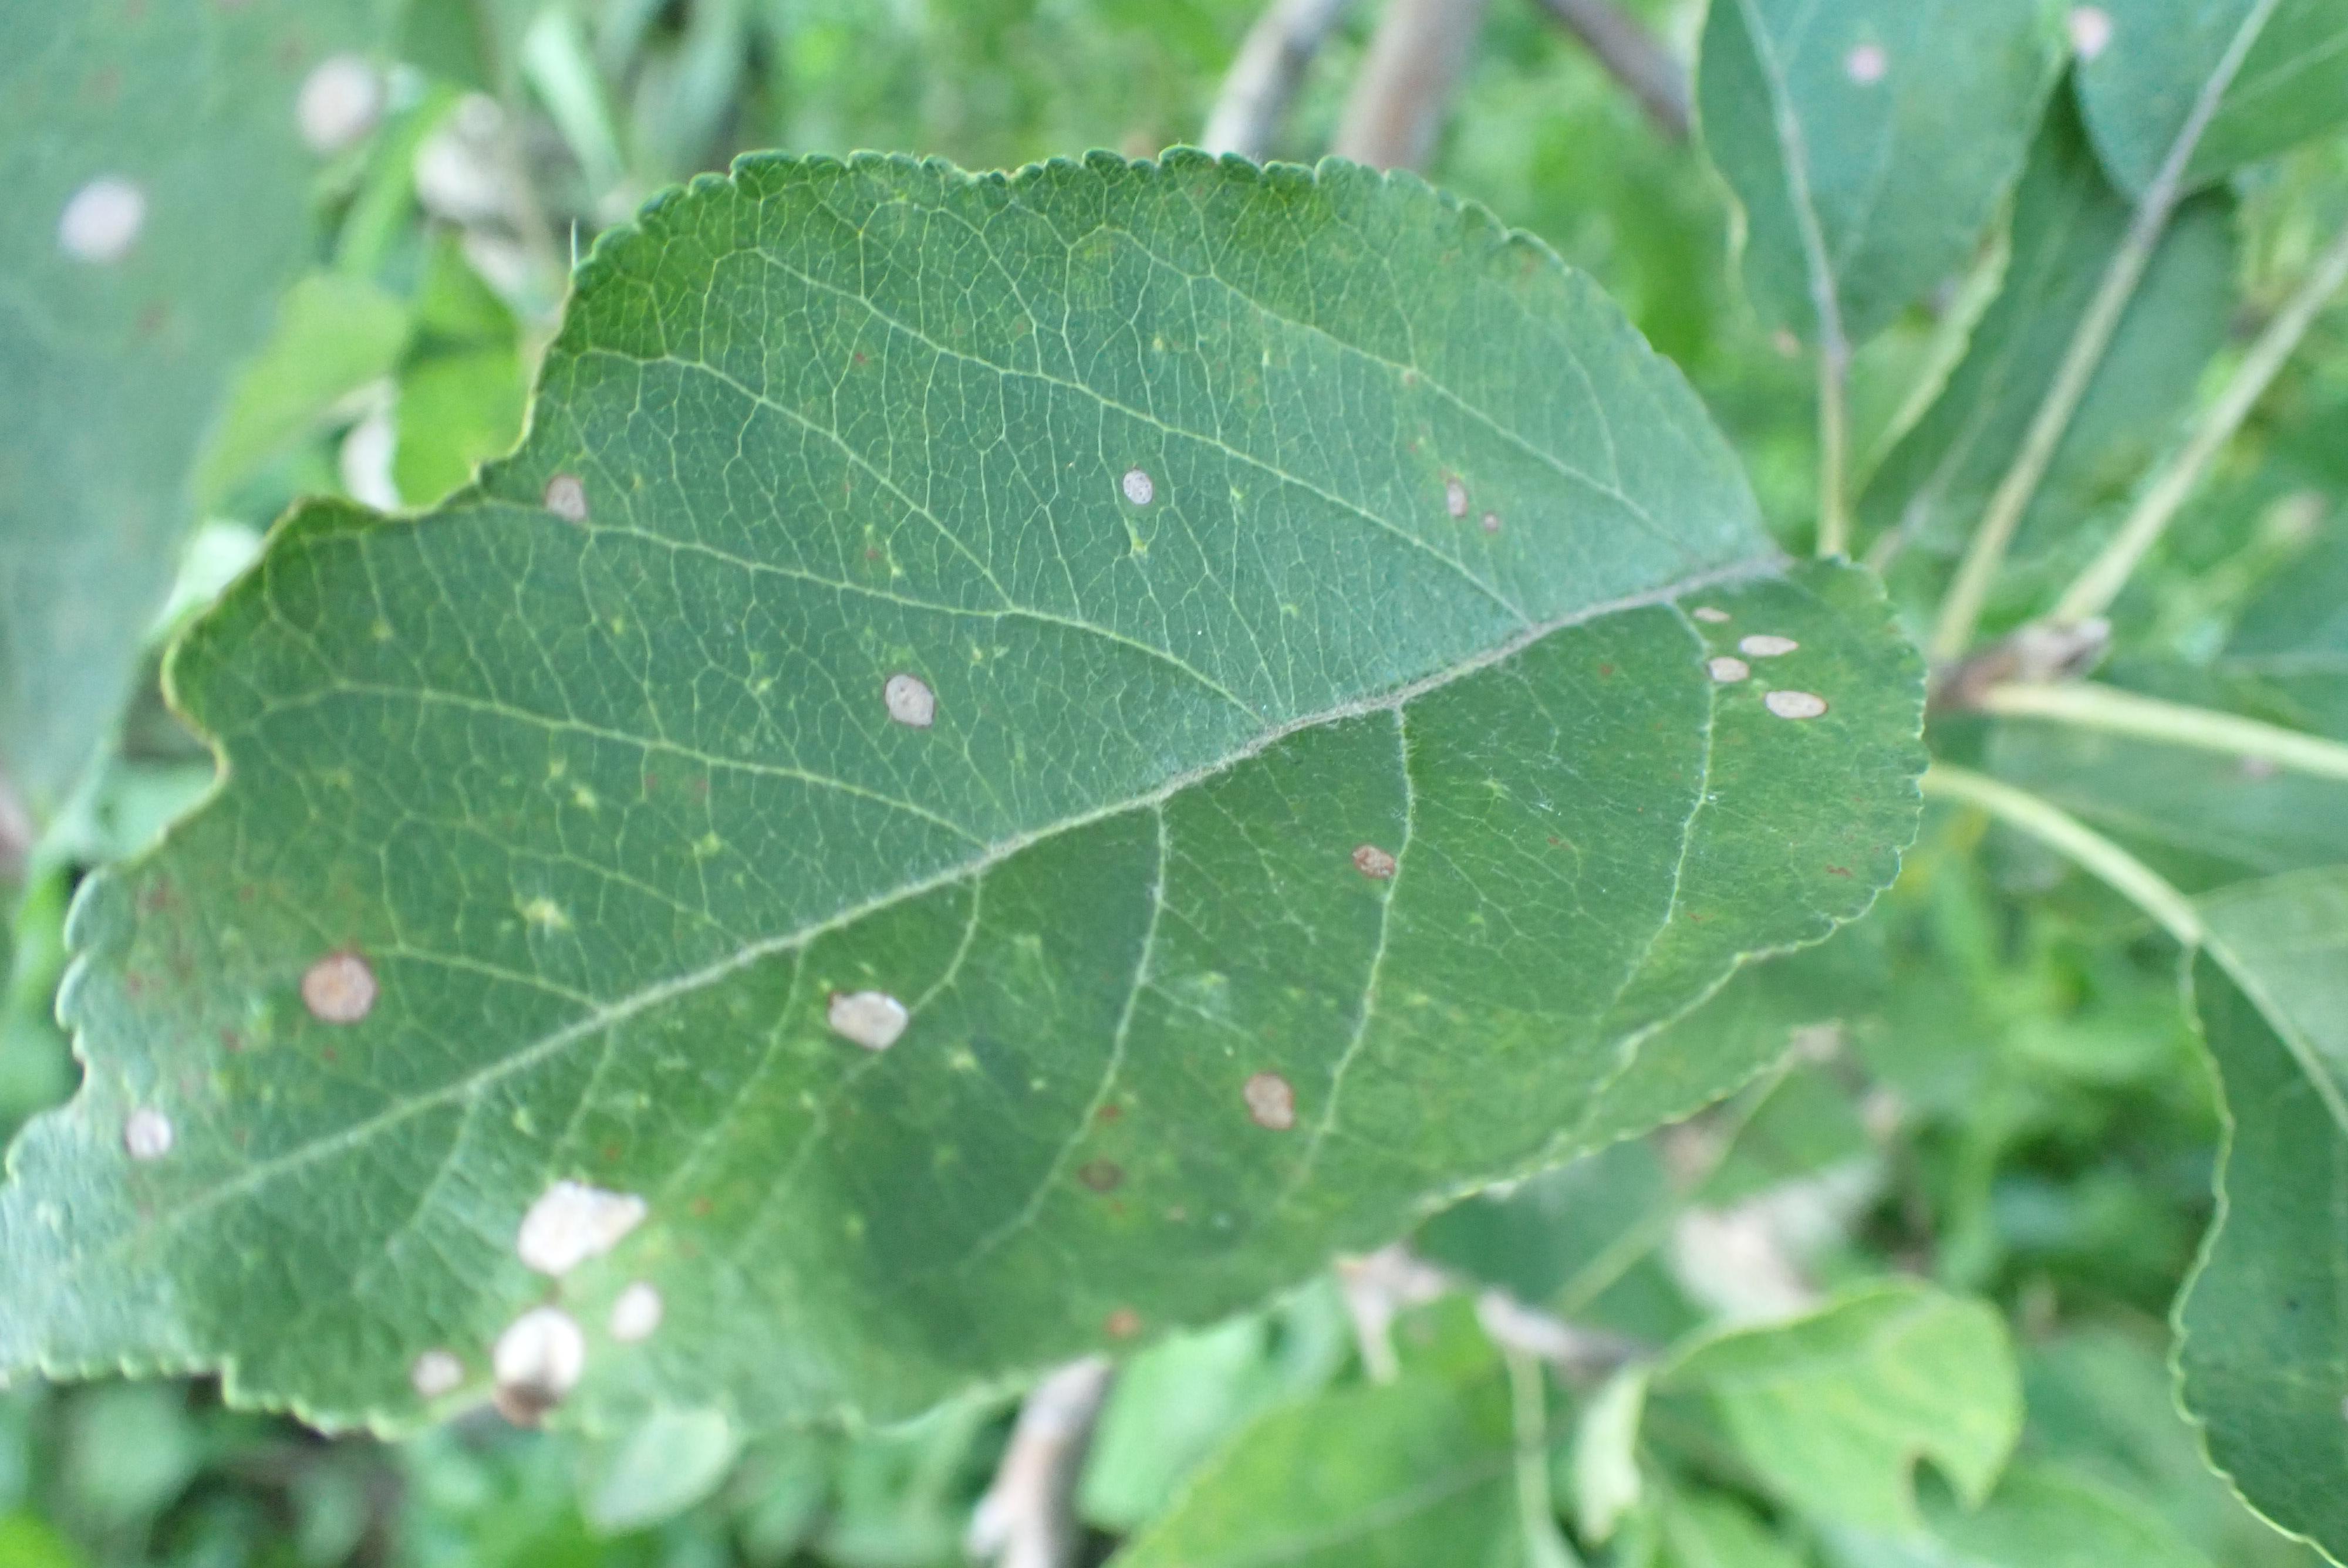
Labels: frog_eye_leaf_spot